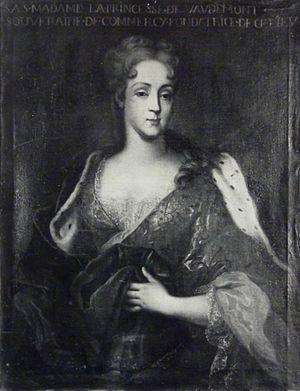
L’hôpital Saint-Charles est un édifice situé dans la ville de Commercy, dans la Meuse en région Grand Est.
Anne-Élisabeth de Lorraine, née le 6 août 1649 et morte le 5 août 1714 au Château de Bar-le-Duc, est une princesse de la maison de Lorraine.